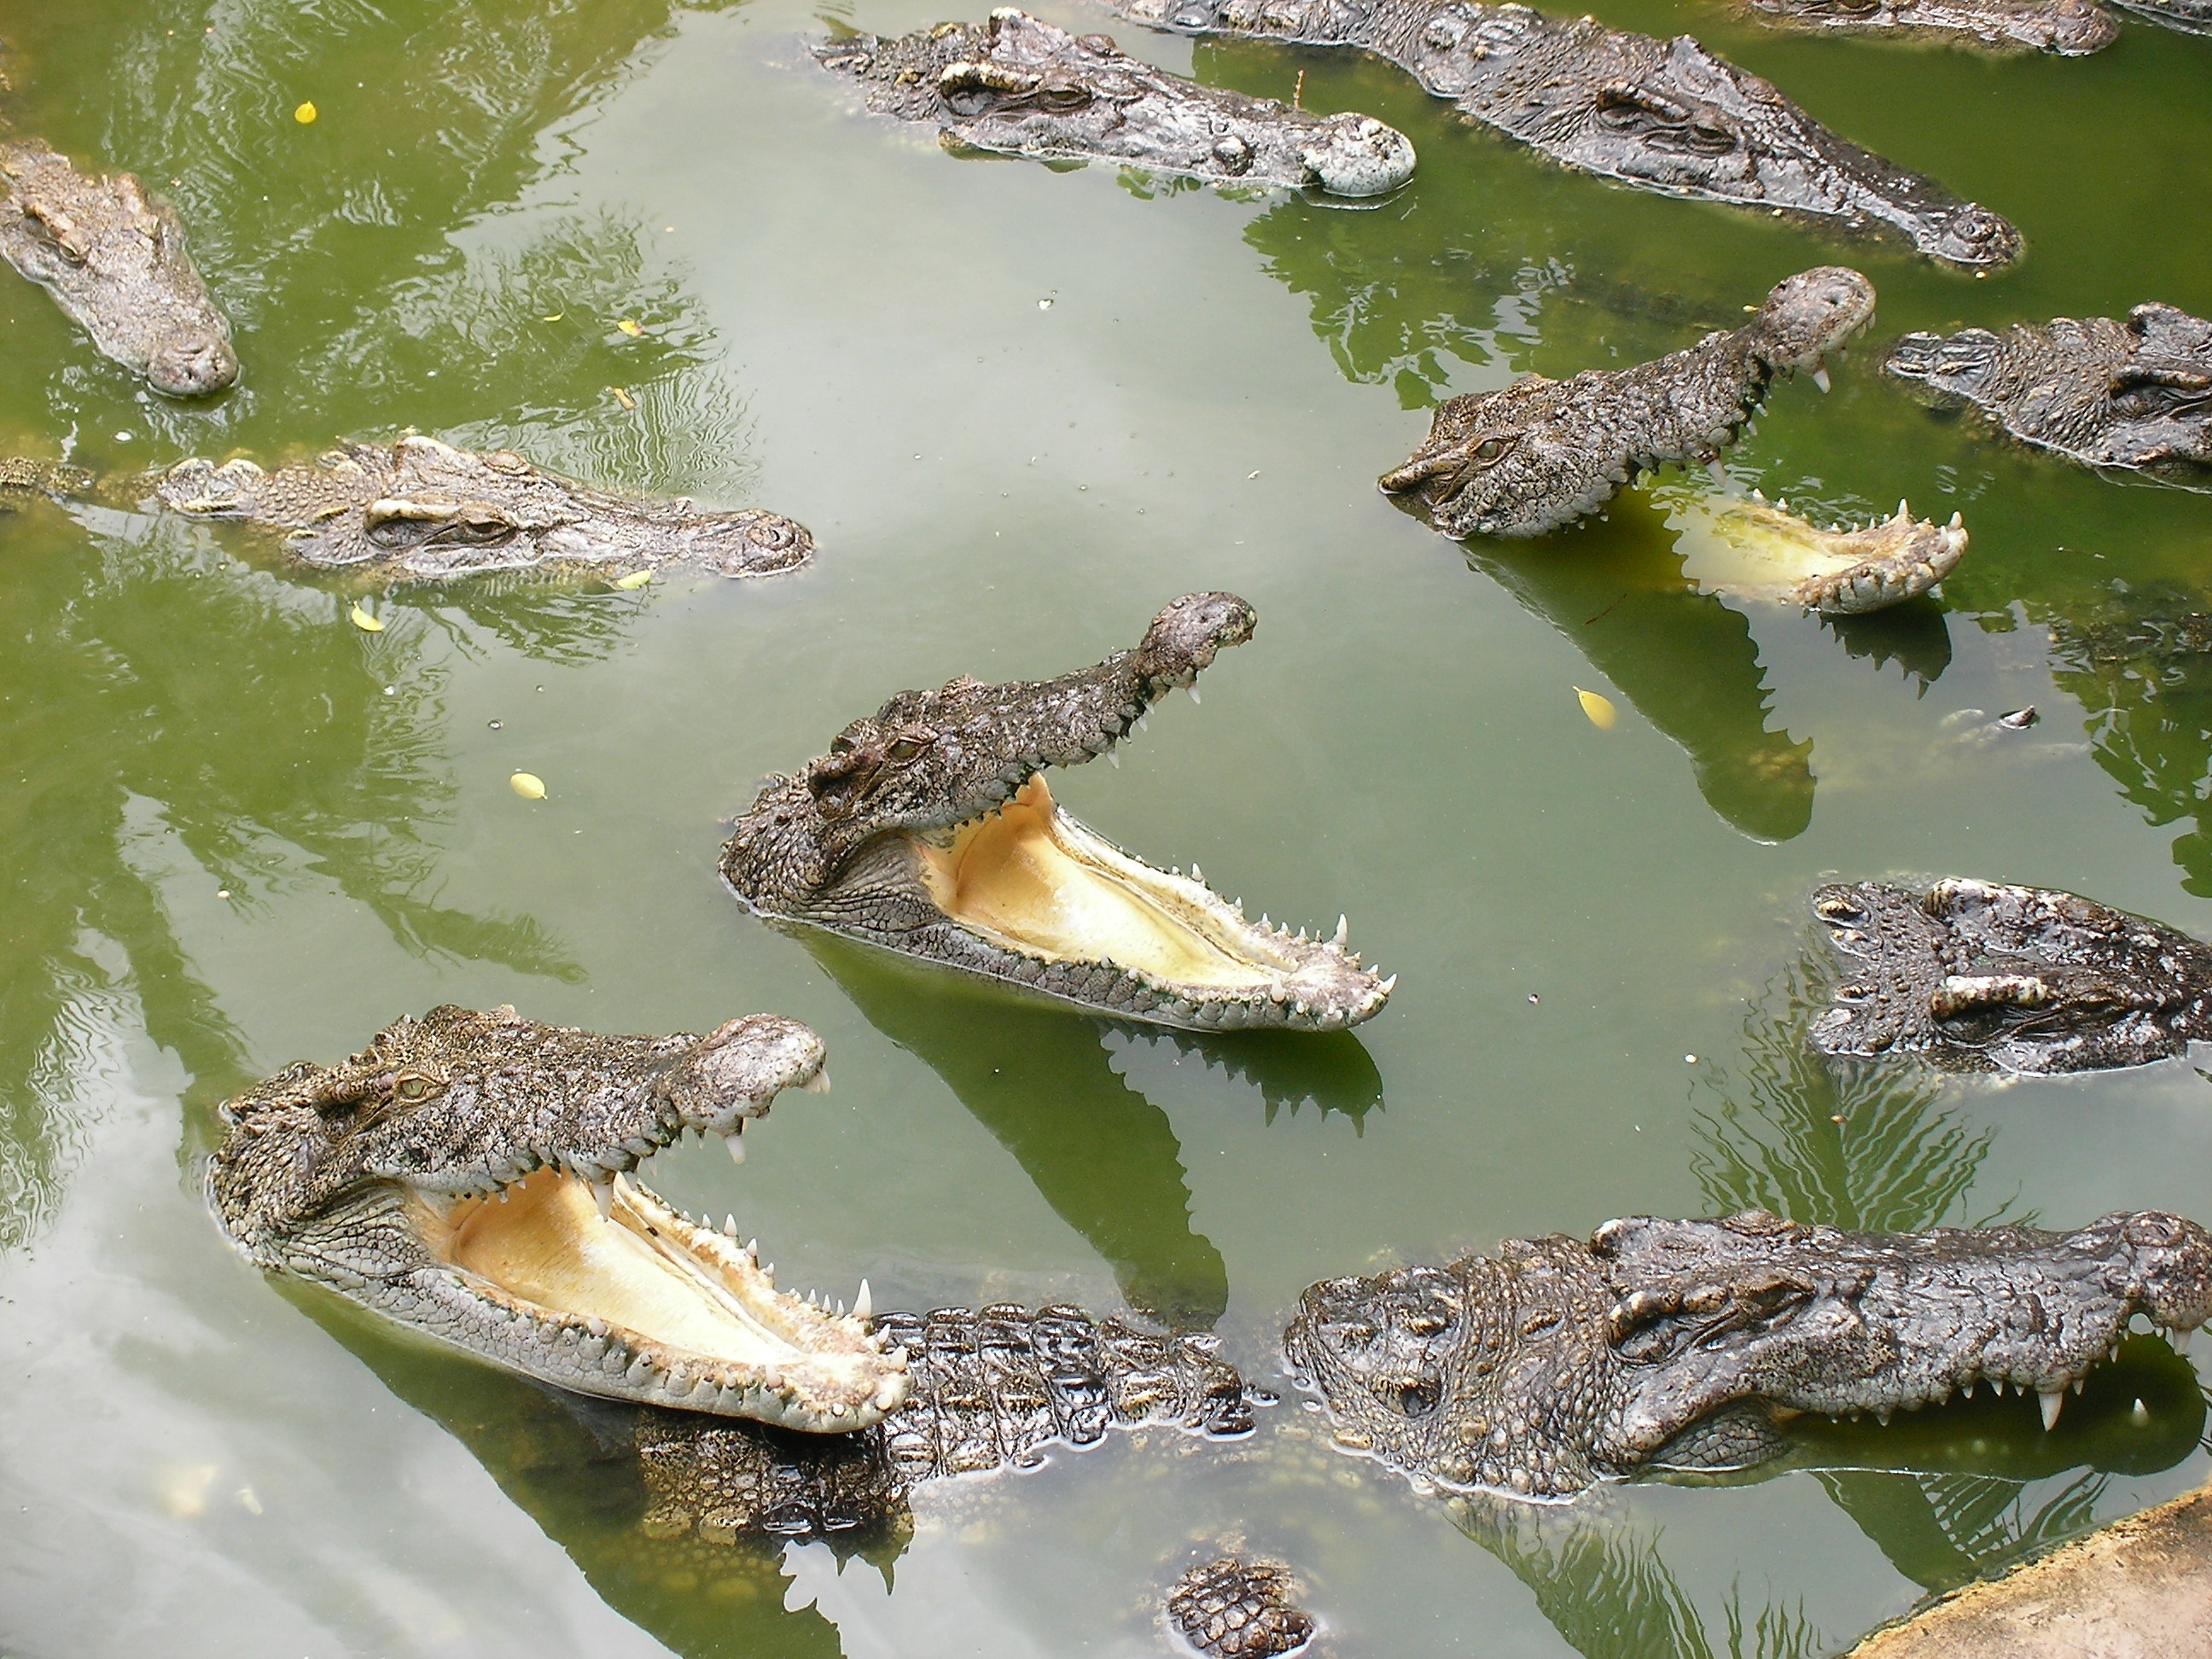
water, swamp, wildlife, reptile, lunch, fauna, thailand, mouth, crocodile, alligator, bank, hot, readiness, organism, crocodilia, american alligator, nile crocodile, terrestrial animal, a threat, three fat men, who is first, there are a lot of us, first row